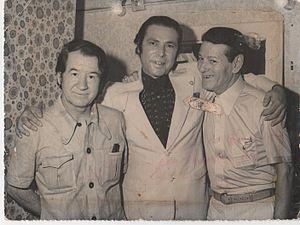
Le flamenco est un genre musical et une danse datant du XVIIIᵉ siècle qui se danse seul, créé par le peuple andalou, sur la base d'un folklore populaire issu des diverses cultures qui s'épanouiront au long des siècles en Andalousie.
Juan Valderrama Blanca, mieux connu sous le nom de Juanito Valderrama, est un chanteur de flamenco espagnol.